Maria Tesselschade Visscher

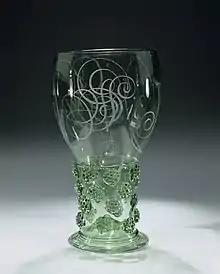
Engraved rummer attributed to Maria Tesselschade Roemers Visscher

She and her sister, Anna, were the only female members of the Muiderkring, the group of Dutch Golden Age intellectuals who met at Muiden Castle. She is often characterised as a muse of the group and attracted the admiration of its members, such as its organiser Hooft, Huygens, Barlaeus, Bredero, Heinsius, Vondel and Jacob Cats.